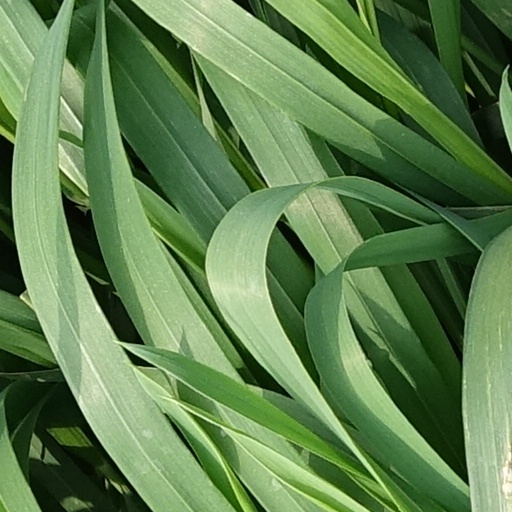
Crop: wheat